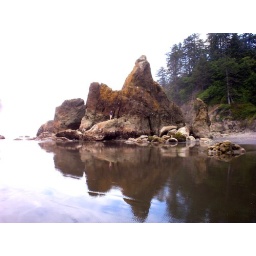
Monoliths are reflected in beach water at Ruby Beach, WA.